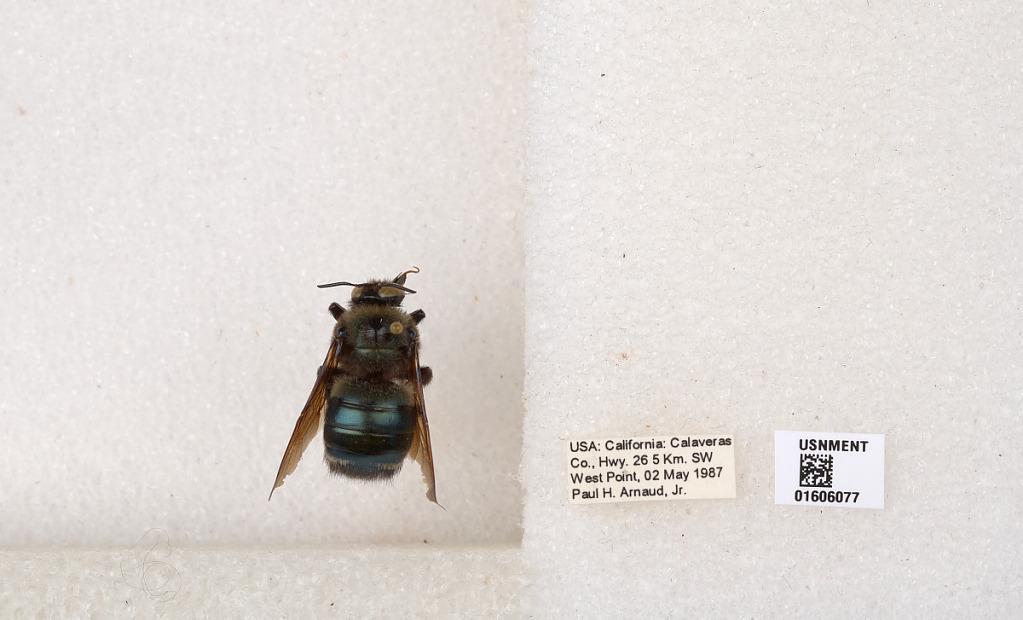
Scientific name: Xylocopa (Xylocopoides) californica californica Cresson
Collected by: P. Arnaud
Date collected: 1987-5-2
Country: United States
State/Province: California
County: Calaveras
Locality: Hwy. 26, 5 km. SW West Point
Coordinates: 38.39, -120.529